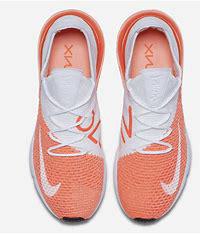
Brand: Nike
Model: Air Max 270 Flyknit